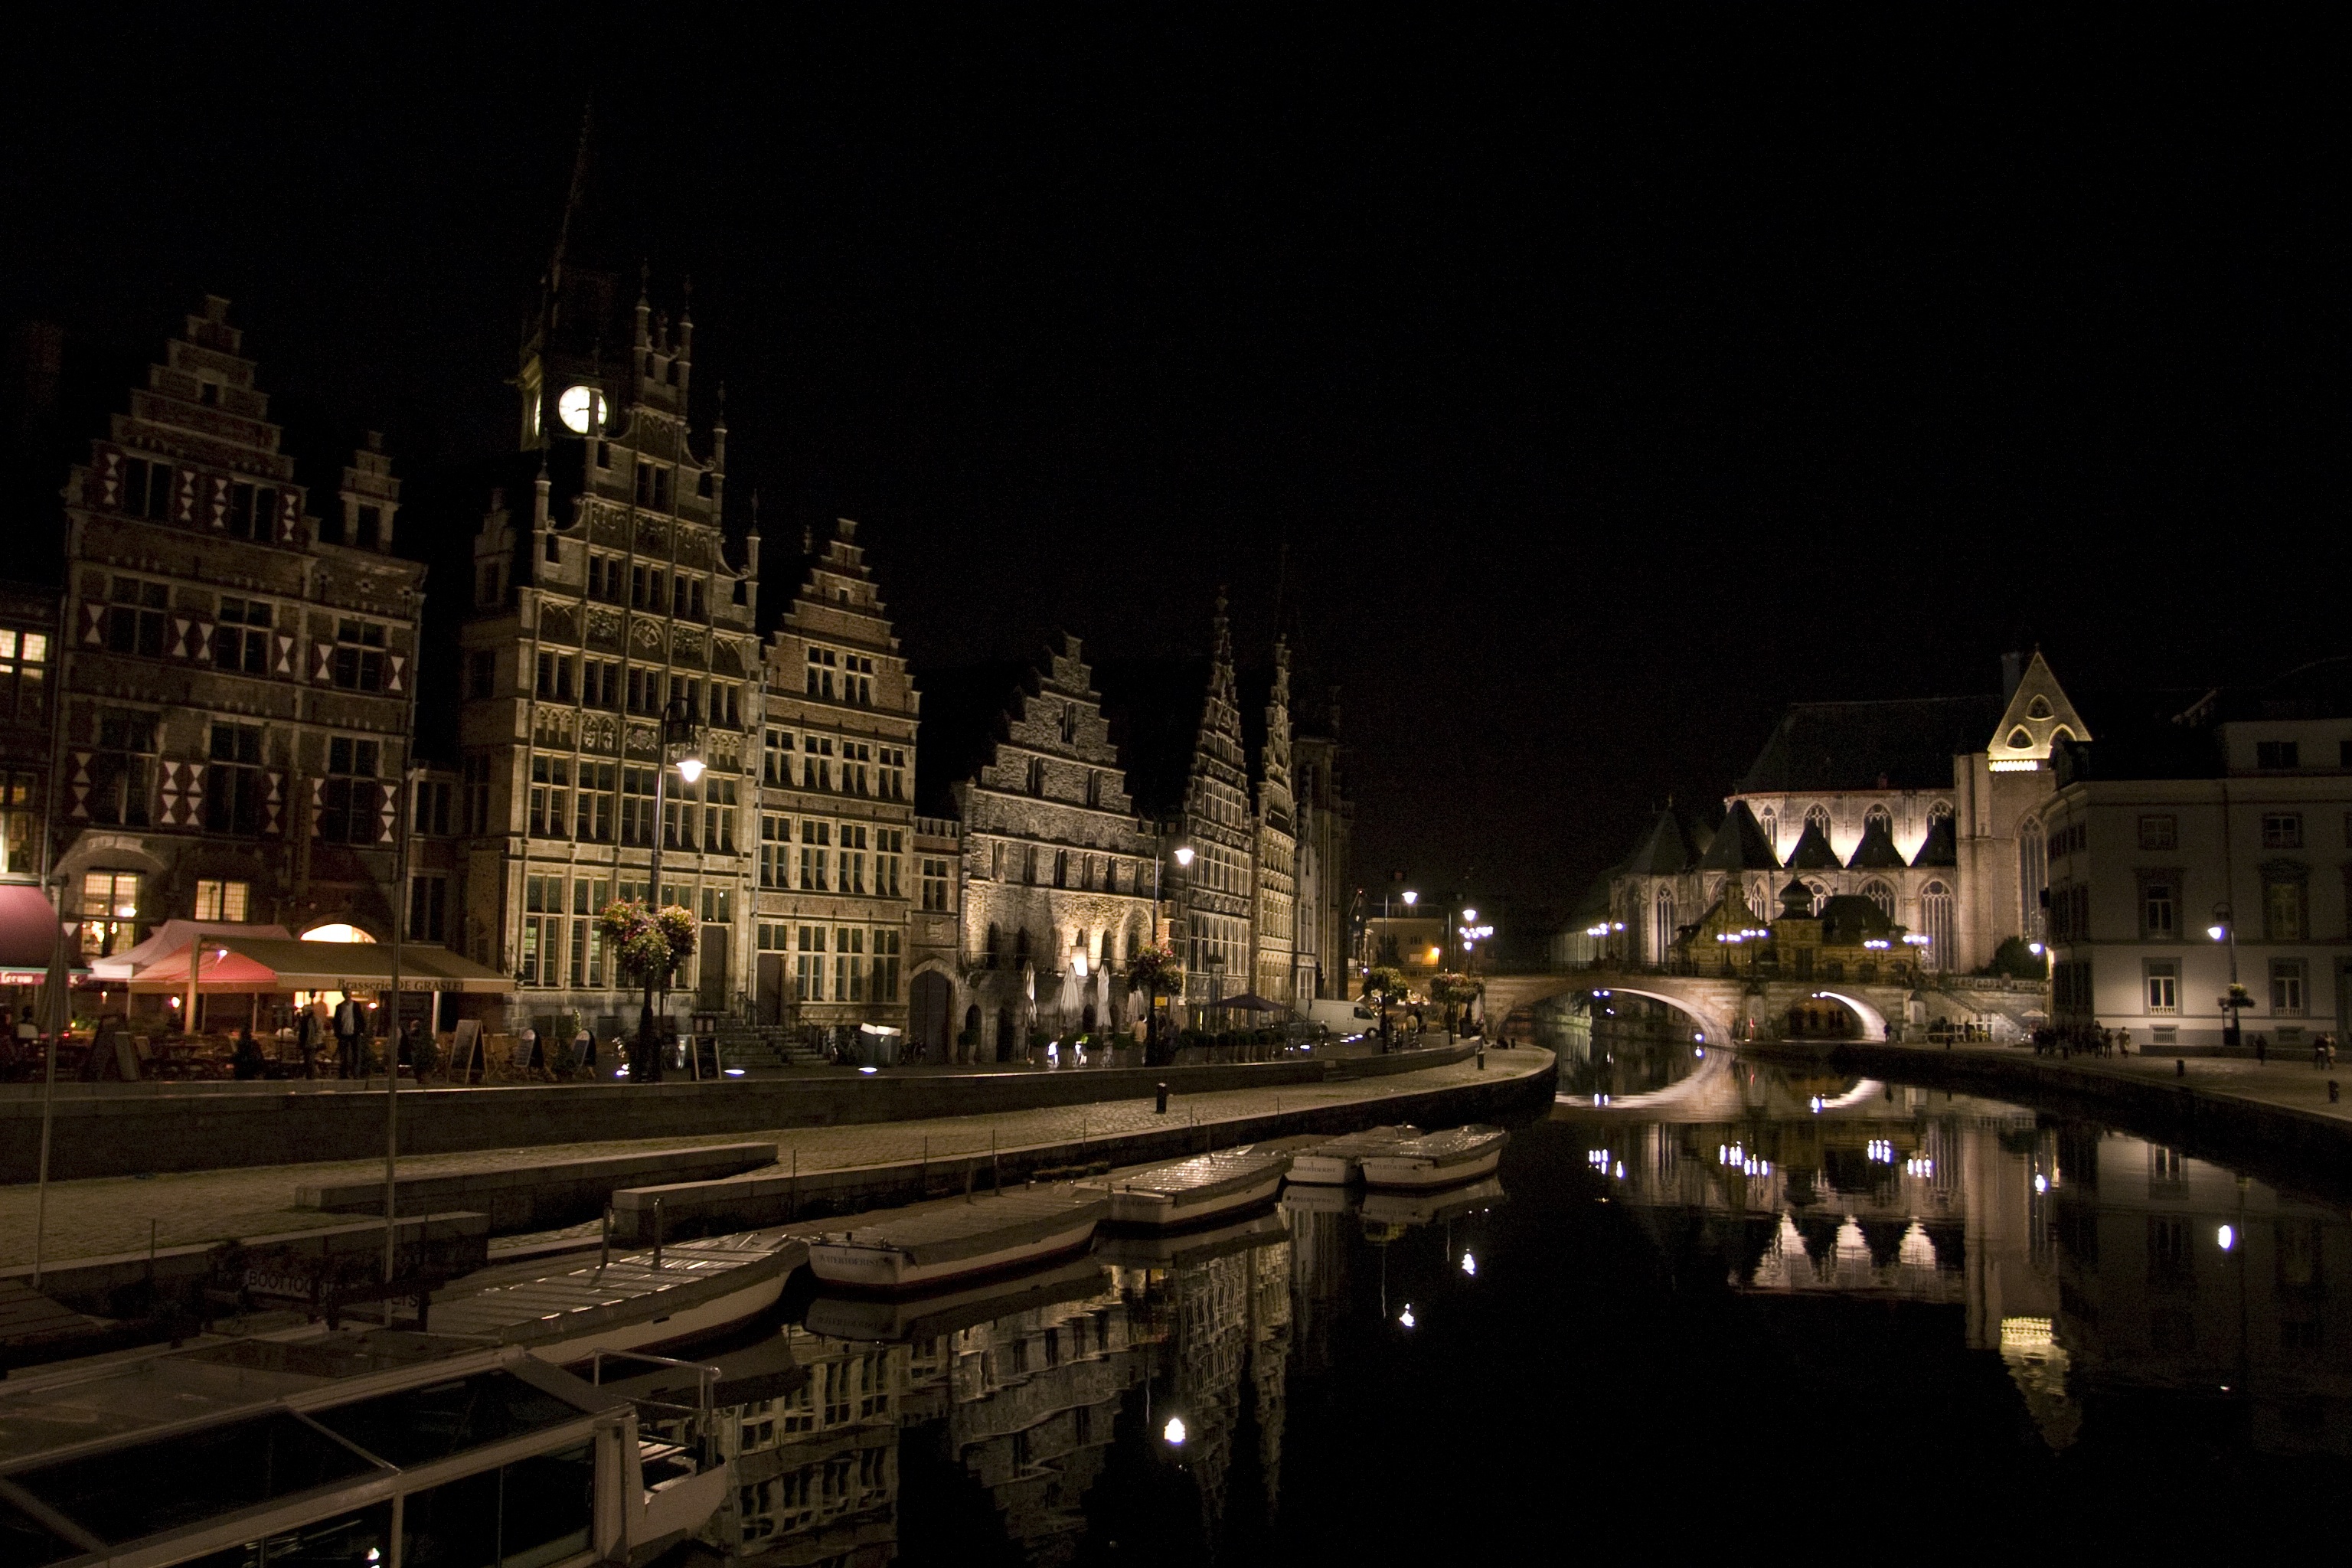
water, light, architecture, skyline, night, house, town, view, building, city, urban, river, canal, cityscape, downtown, travel, dusk, europe, evening, reflection, tower, landmark, facade, darkness, tourism, waterway, belgium, outdoors, channel, european, heritage, historical, metropolis, belgian, urban area, ghent, human settlement, metropolitan area, benelux